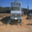
Label: truck